Musical Heritage Society

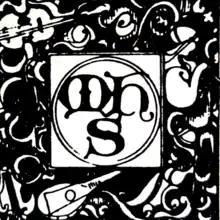

Musical Heritage Society was an American mail-order record label founded in New York City in 1962 by Michael "Mischa" Naida (1900–1991), co-founder of Westminster Records, and T. C. Fry Jr. (1926–1996).